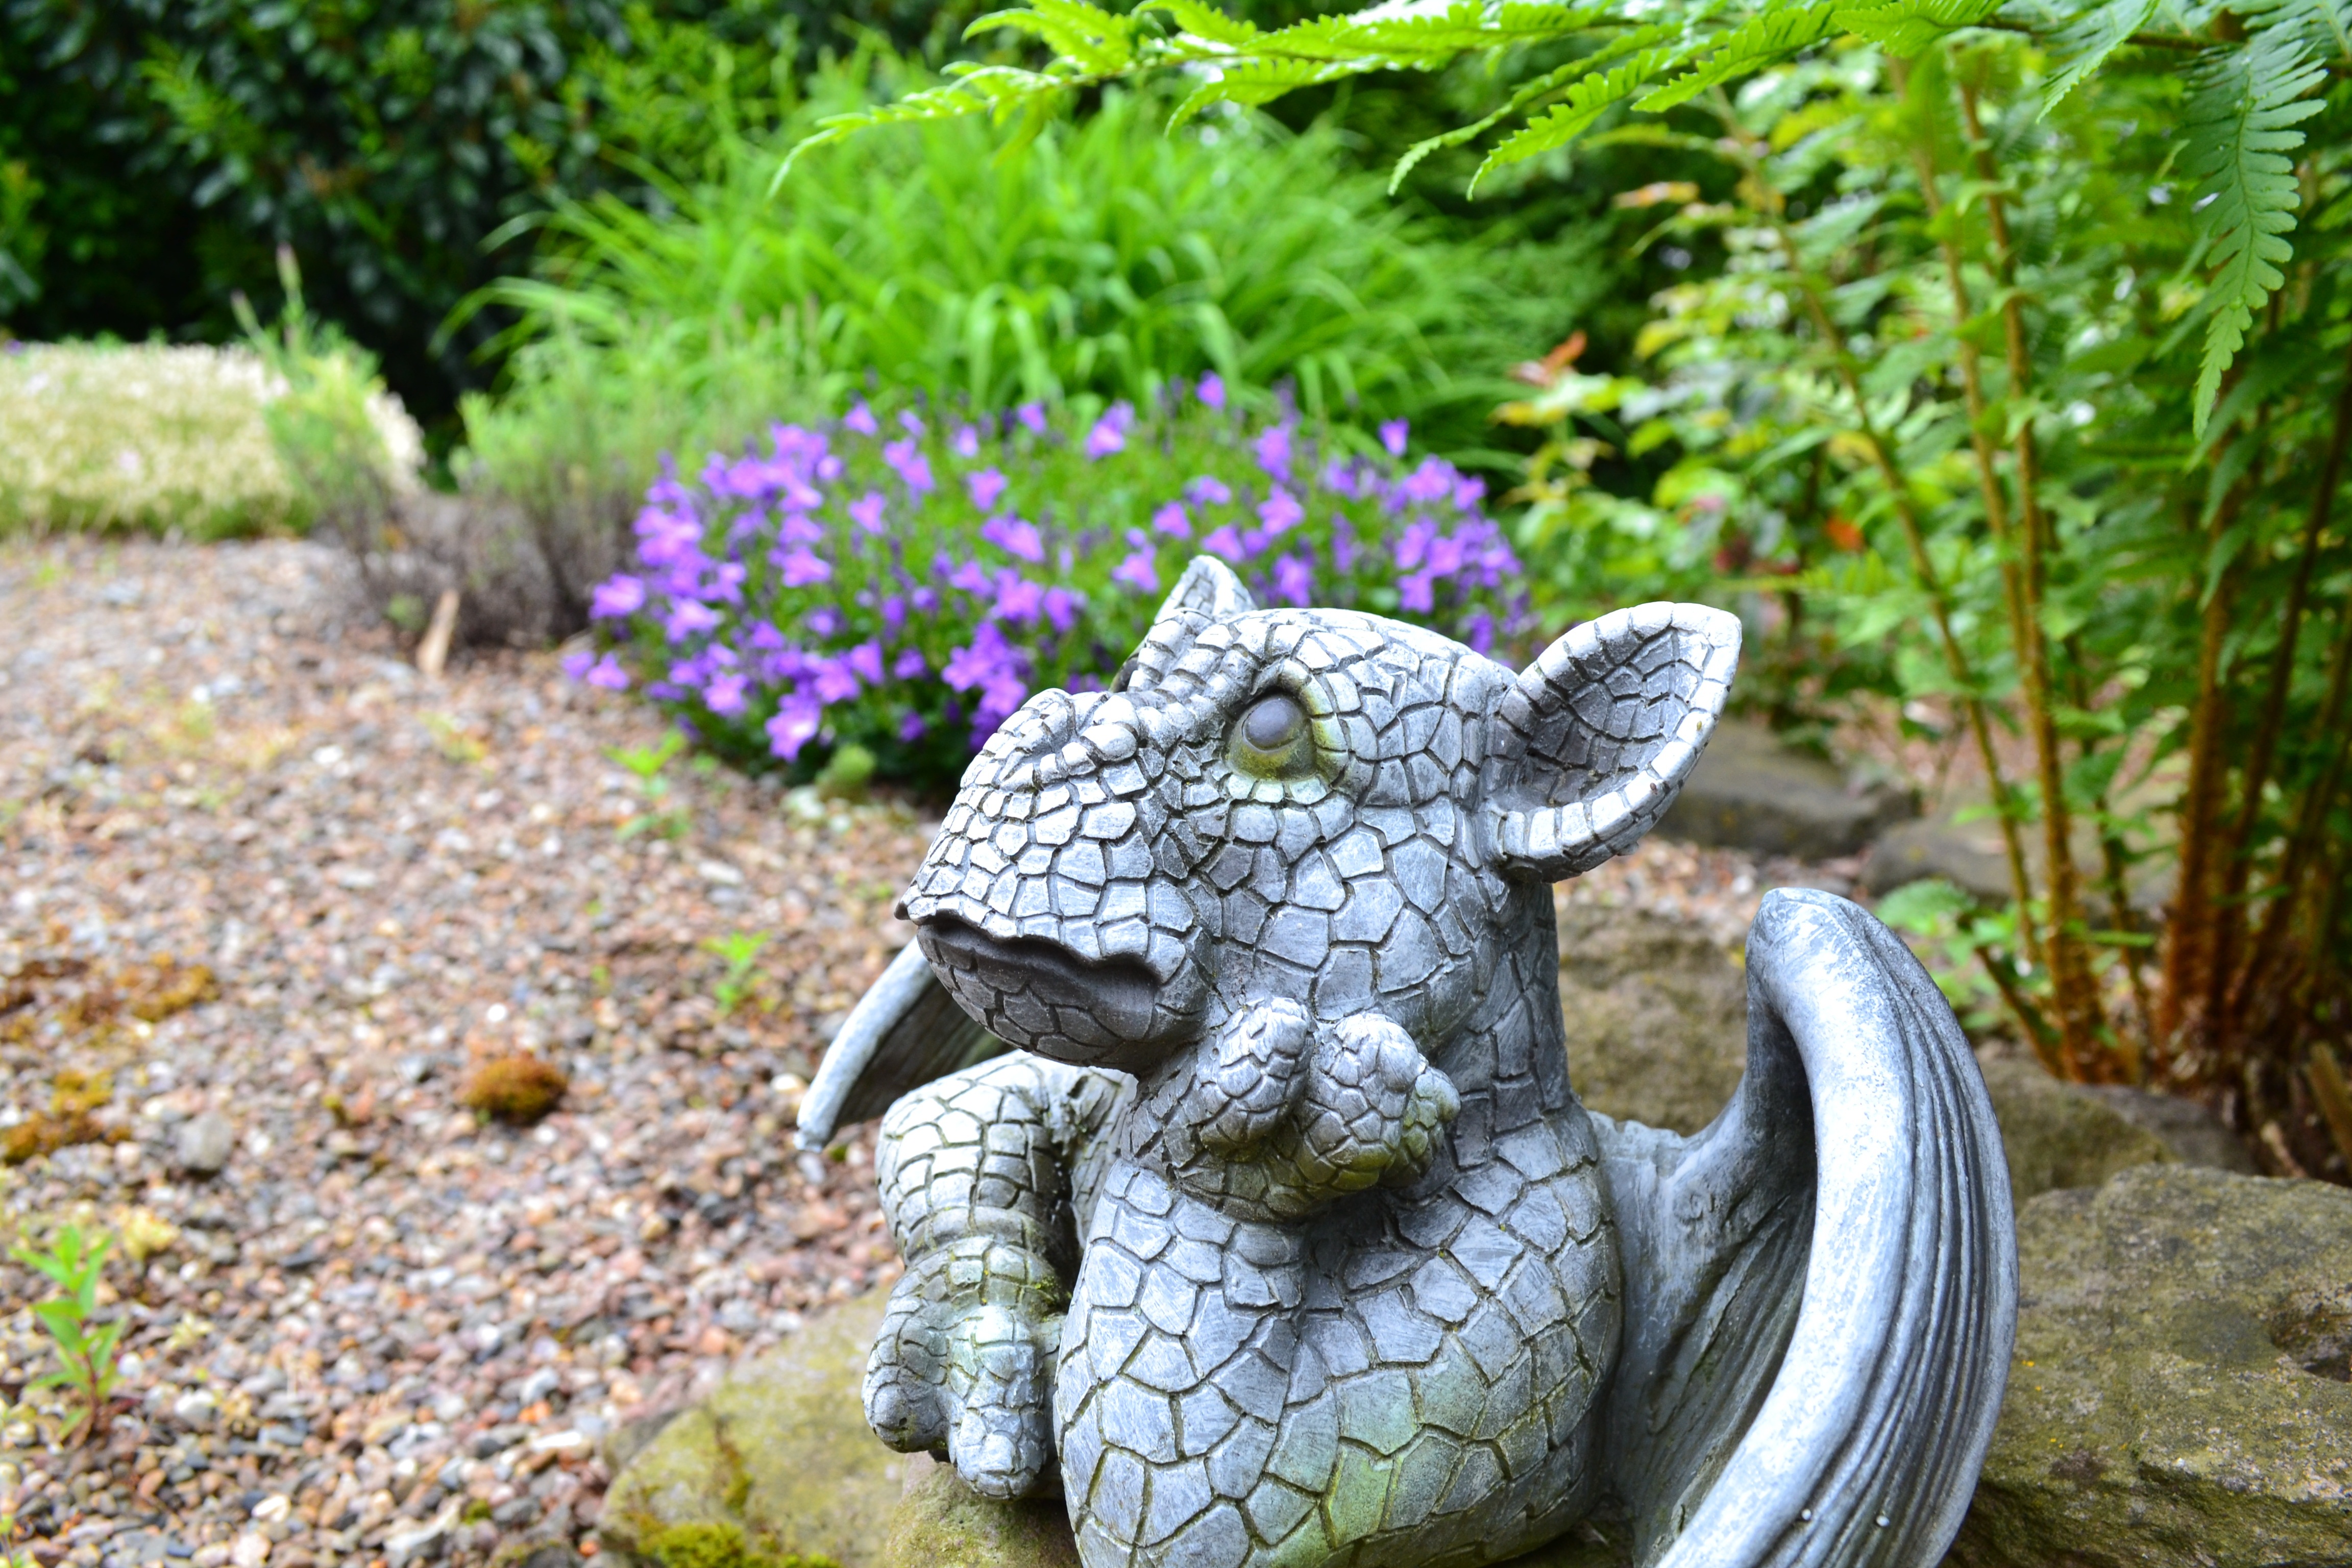
grass, rock, cute, monument, wildlife, statue, decoration, garden, fig, deco, sculpture, art, dragon, garden figurines